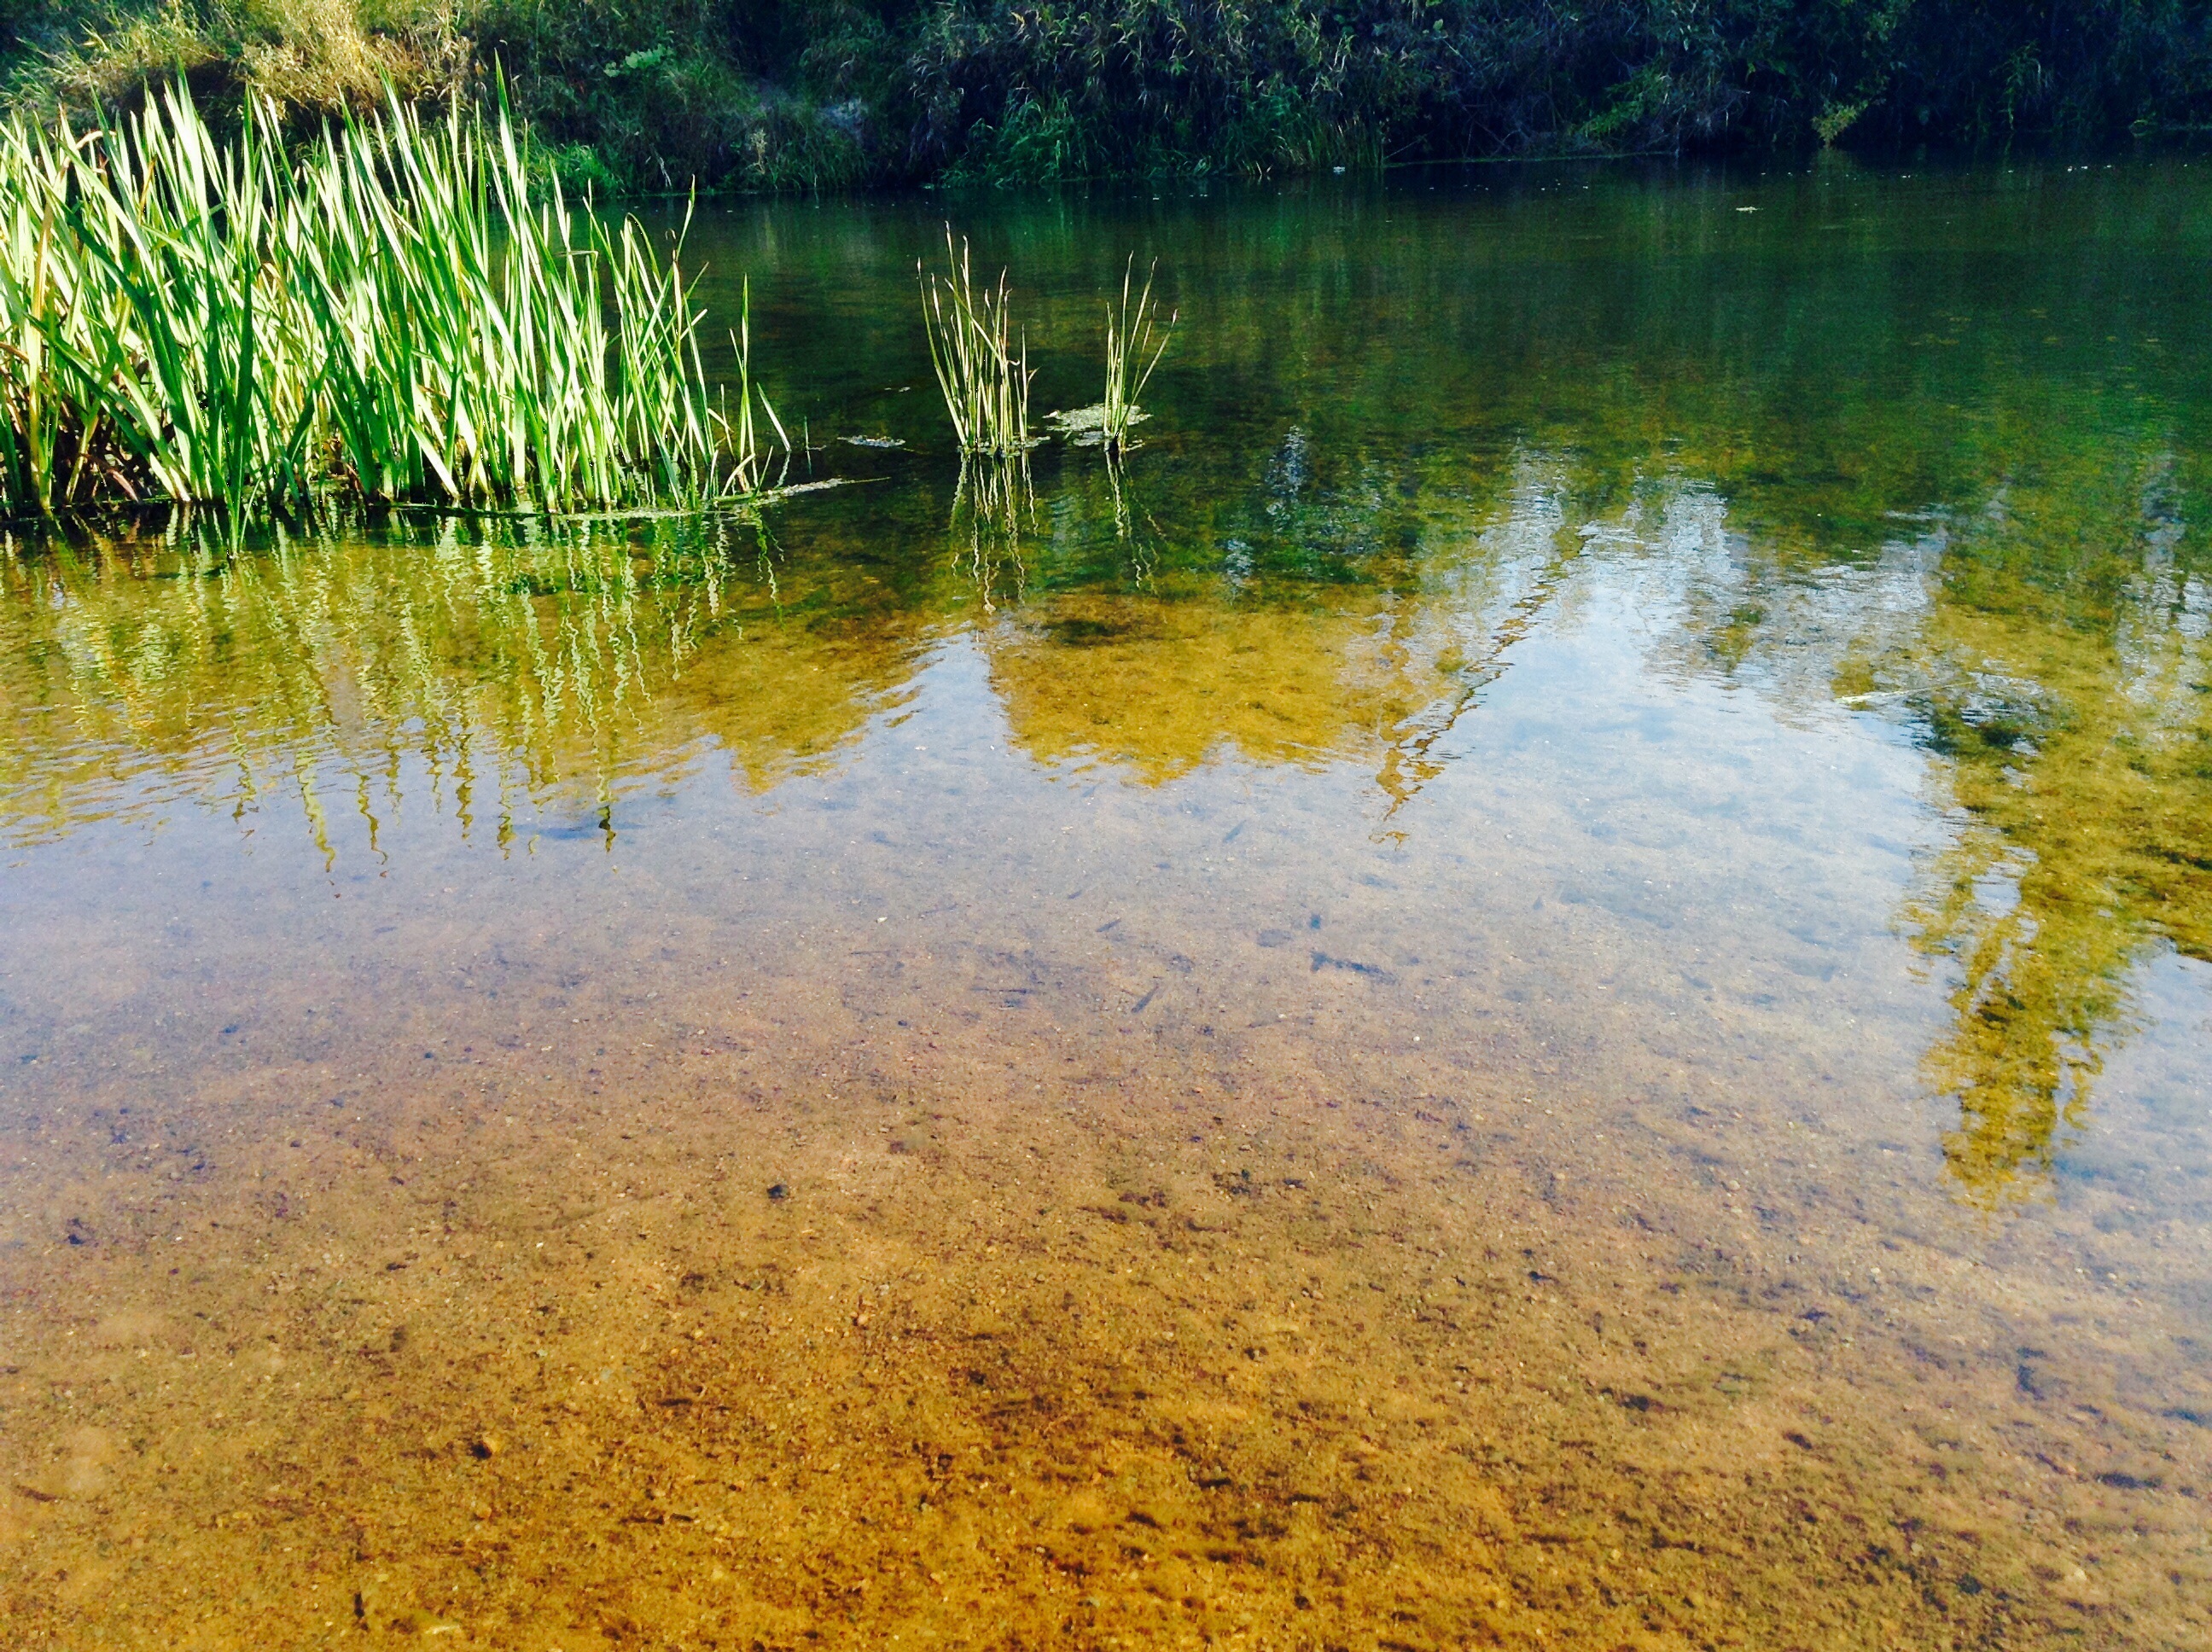
tree, water, nature, marsh, swamp, wilderness, leaf, lake, river, pond, reflection, autumn, wetland, bog, habitat, fish pond, natural environment